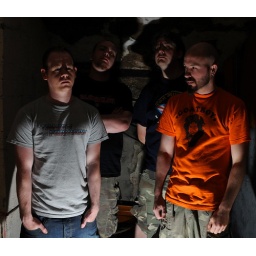
SB-800 on gorilla pod on floor in front triggered using Cactus Triggers. Area in darkness pre-flash :)